History of Mexico–United States relations

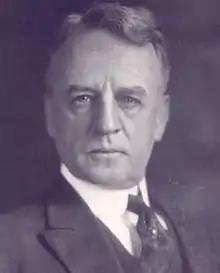
Dwight Morrow, U.S. ambassador to Mexico, who helped mediate the end of the Cristero War

Díaz had ousted president Sebastián Lerdo de Tejada in the Revolution of Tuxtepec (1876). The U.S. did not recognize the Díaz government until 1878, when Rutherford B. Hayes was president. Given that France had invaded Mexico in 1862, Mexico did not initially restore diplomatic relations with it or other European powers, but did pursue a "special relationship" with the United States. One issue causing tension between Mexico and the U.S. were indigenous groups whose traditional territories straddled what was now an international boundary, most notably the Apache tribe. The Apache leader Geronimo became infamous for his raids on both sides of the border. Bandits operating in both countries also frequently crossed the border to raid Mexican and American settlements, taking advantage of mutual distrust and the differing legal codes of both nations. These threats eventually spurred increased cooperation between American and Mexican authorities, especially when concerning mounted cavalry forces. Tensions between the U.S. and Mexico remained high, but a combination of factors in the U.S. brought about recognition of the Díaz regime. These included the need to distract the U.S. electorate from the scandal of the 1876 election by focusing on the international conflict with Mexico as well as the desire of U.S. investors and their supporters in Congress to build a railway line between Mexico City and El Paso, Texas.